Khamphoui Sisavatdy

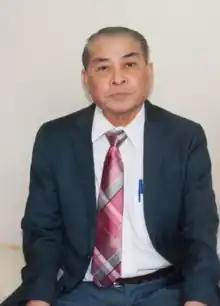
Khamphoui Sisavatdy

Khamphoui Sisavatdy was the Sithandone Province House of Representative in the 7th Term Legislature of the Royal Lao Government (1972 - 1975). Prime Minister of the Royal Lao Government in Exile, serving in the position since the exiled government's formation in 2003. Khamphoui was re-elected Prime Minister in 2005 and 2010.